History of Batumi

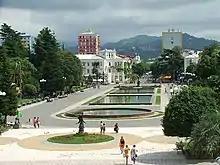
Batumi in 2007

Early in the 1900s, Batumi became a focus of Social Democratic agitation, leading to a mass strike at the Rothschild oil refinery in March 1902. Stalin arrived in late 1901 setting up base in Ali, the Persian tavern. He got a job at the Rothschild's refinery.